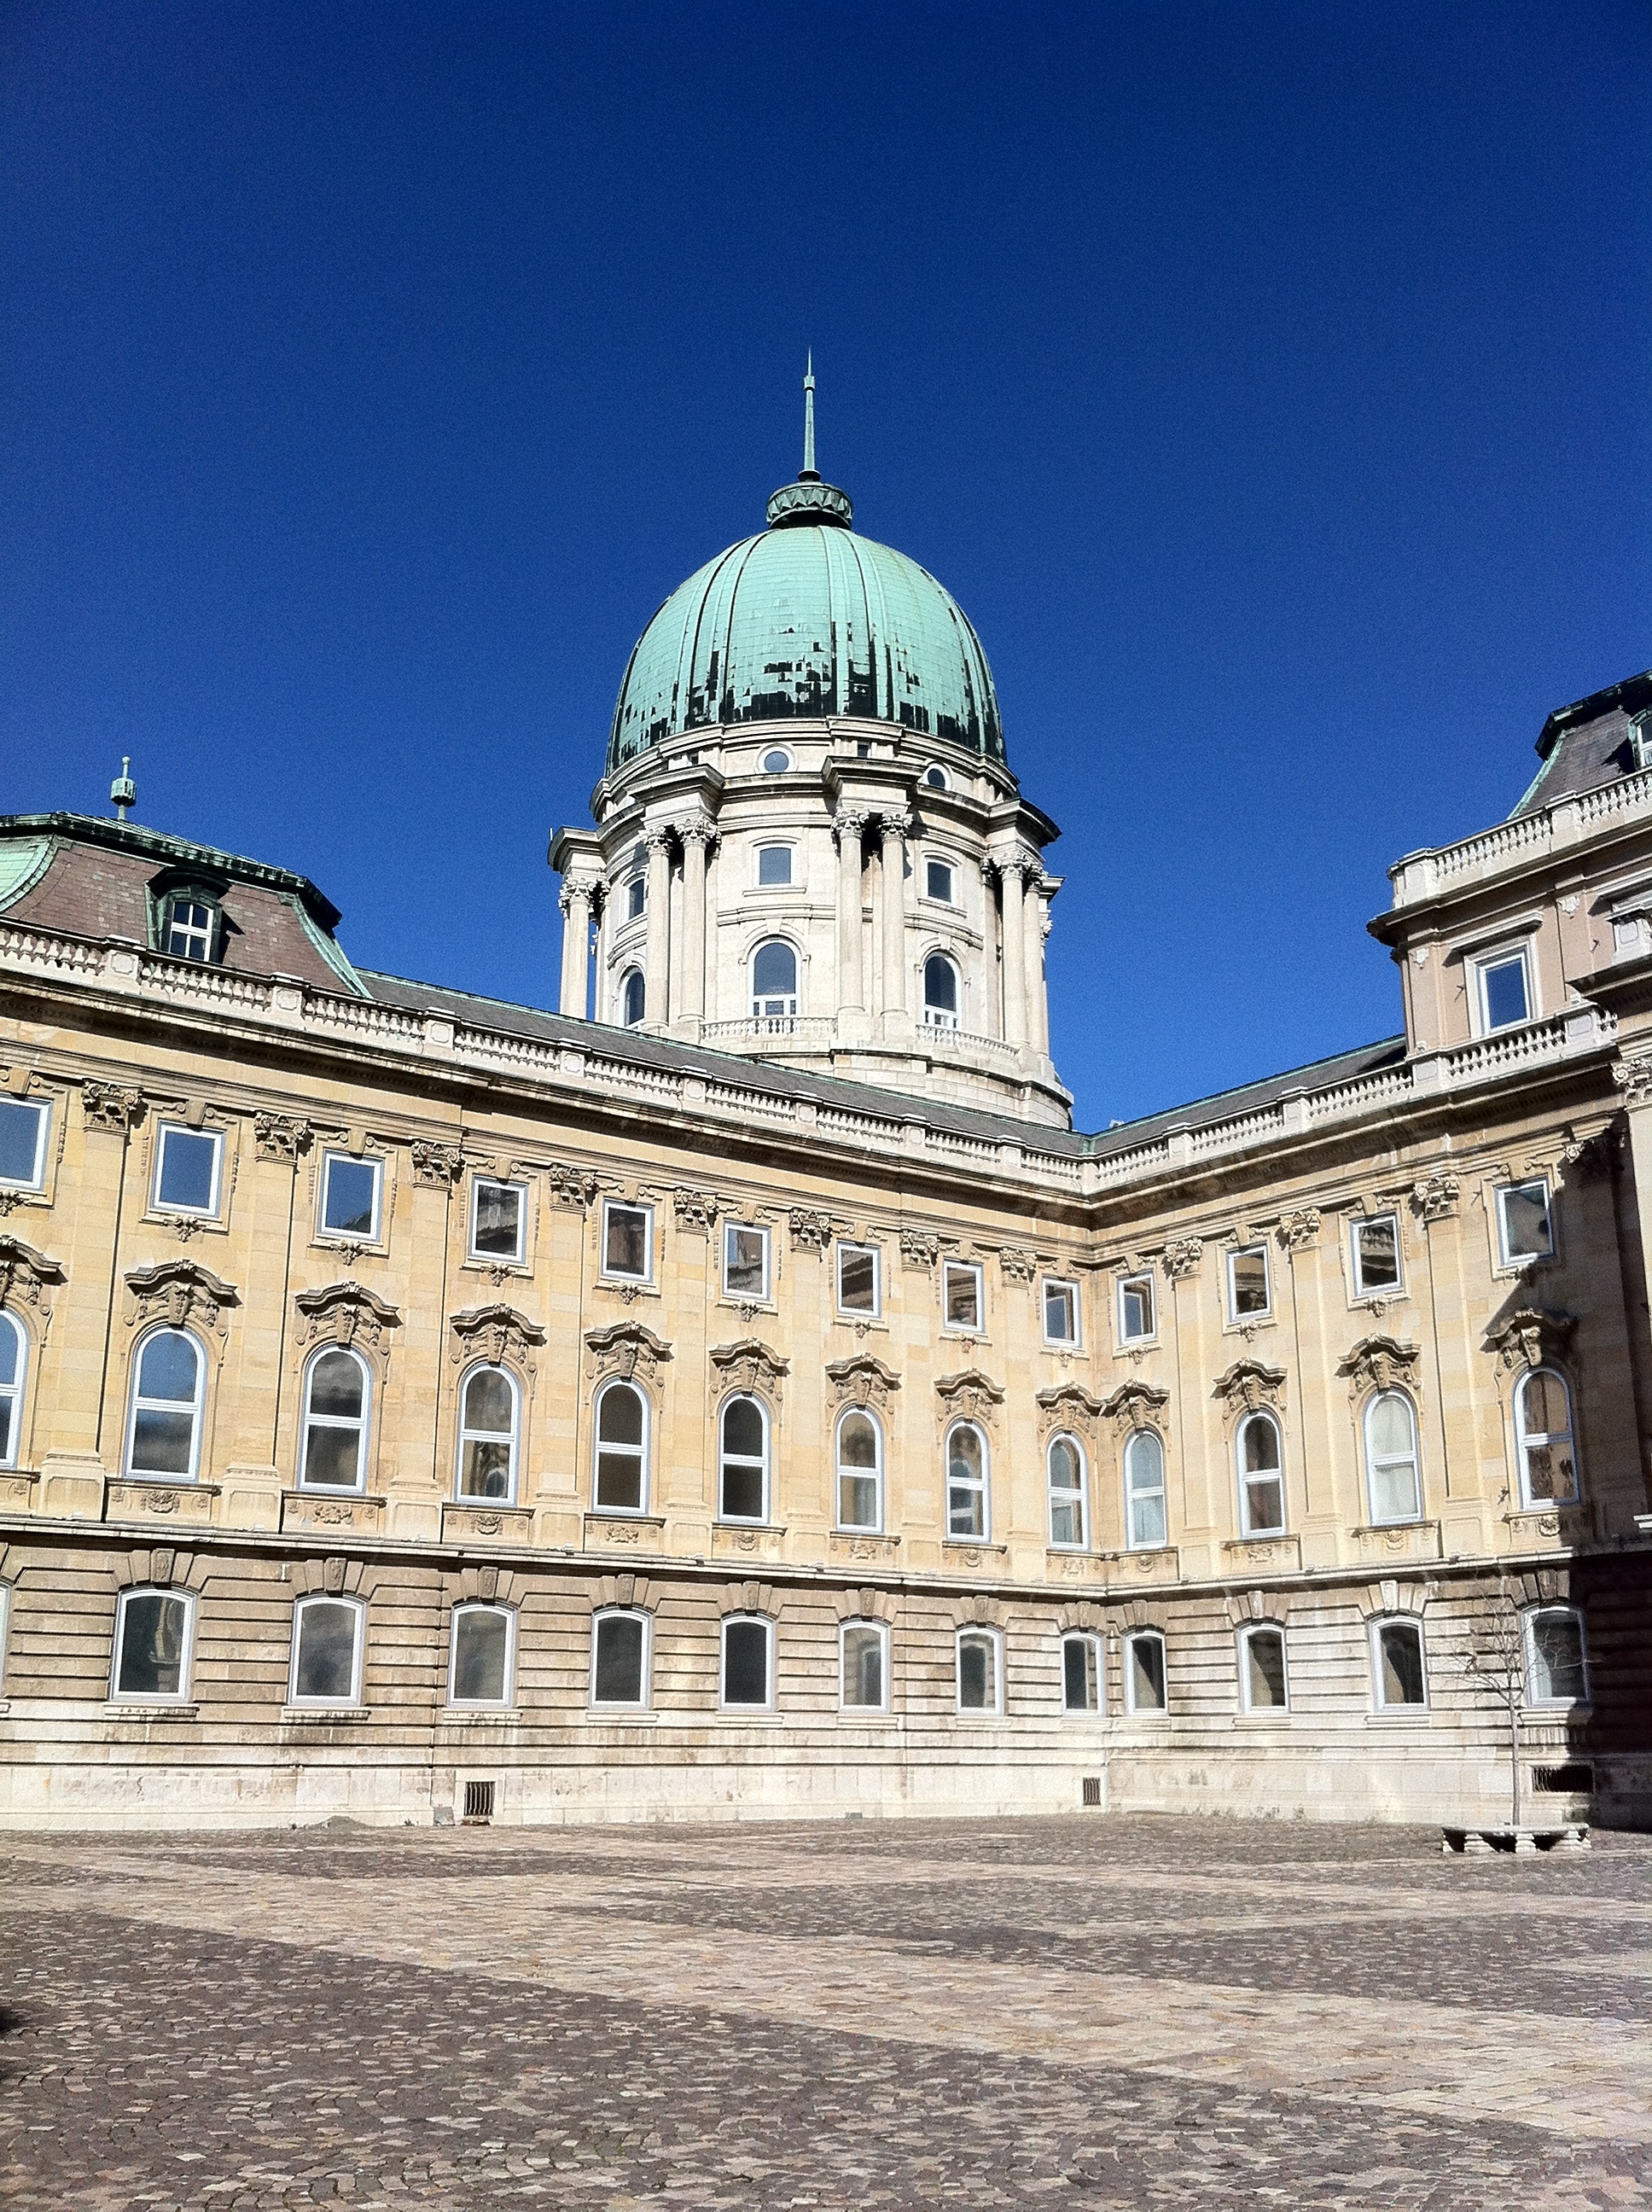
architecture, building, chateau, palace, travel, holiday, landmark, facade, cathedral, place of worship, places of interest, budapest, hungary, town square, basilica, historically, city trip, castle palace